Lebanese Resistance Regiments

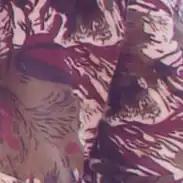
AMAL Pakistani Arid Brushtroke pattern.

Amal regular forces adopted early on the Lebanese Army olive green fatigues (a special domestic variant of the US Army OG-107 cotton sateen utilities) as their standard field dress, though surplus military clothing such as olive green French Army Mle 1964 'Satin 300' fatigues, Syrian Army olive green fatigues and captured Israeli olive drab Uniform "B" (Hebrew: "Madei Bet") fatigues were used as well.